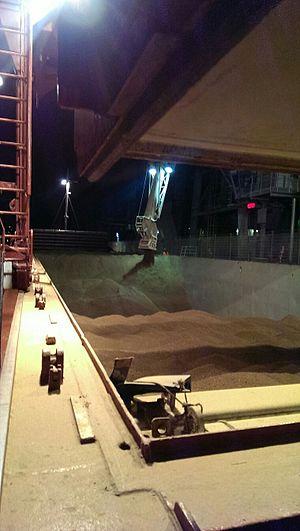
Le chargement en vrac d'un navire d'alimentation avec le tourteau de colza